John Alexander Hammerton

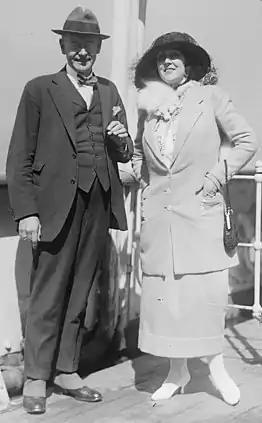
John Alexander Hammerton with Olga Petrova (1900)

Sir John Alexander Hammerton (27 February 1871, in Alexandria, Scotland – 12 May 1949, in London) is described by the "Dictionary of National Biography" as "the most successful creator of large-scale works of reference that Britain has known".